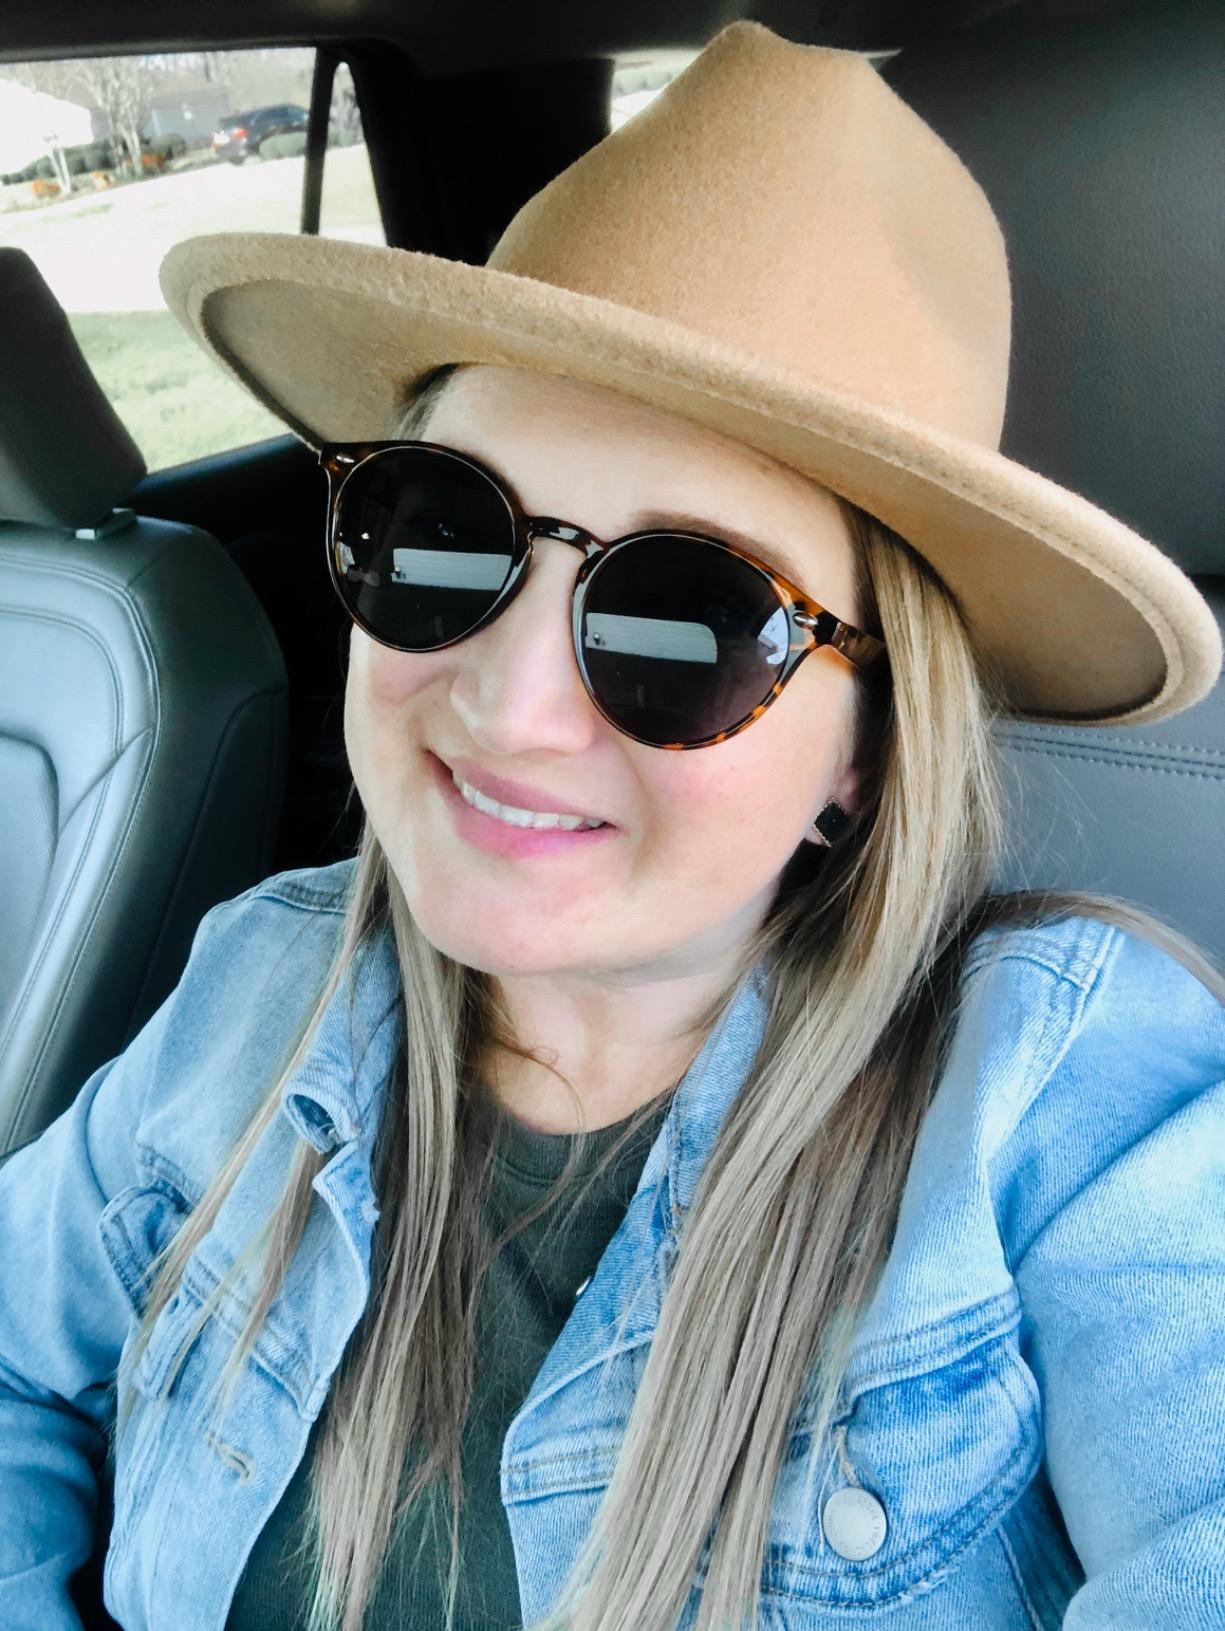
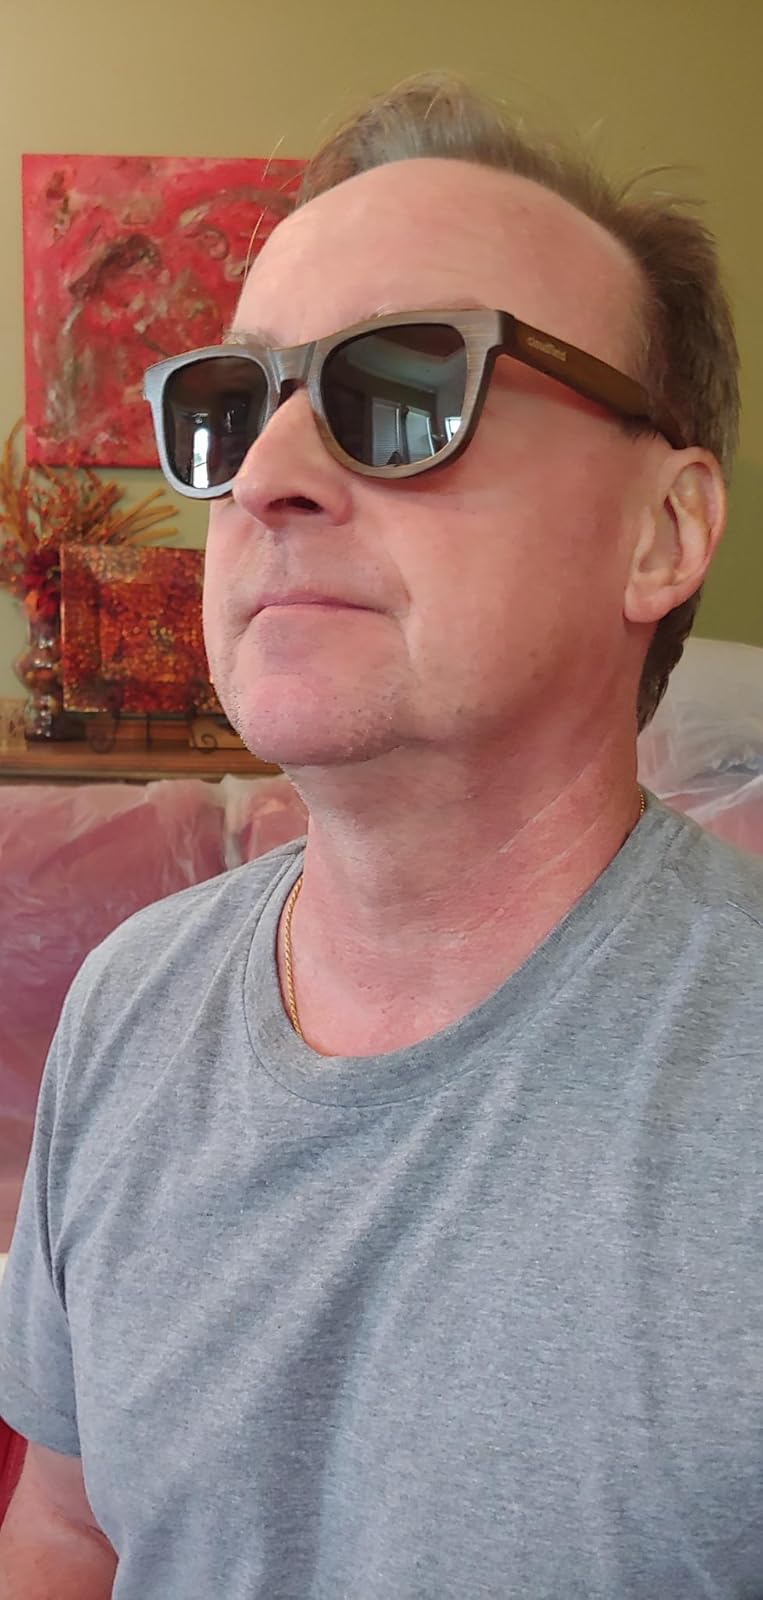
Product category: accessories_sunglasses
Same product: no